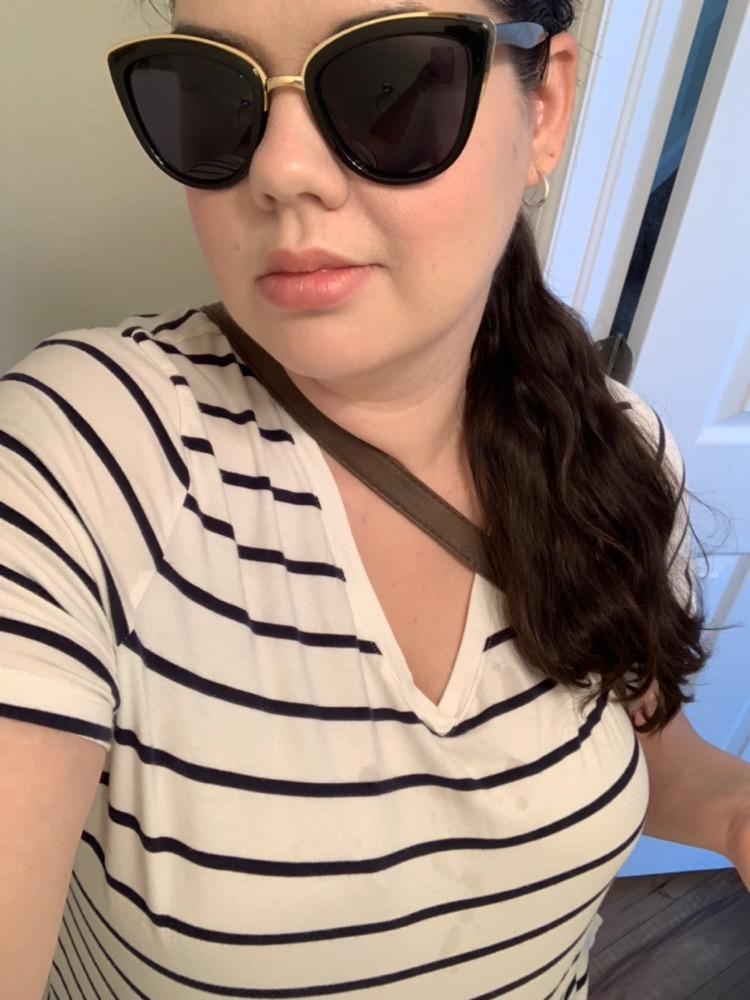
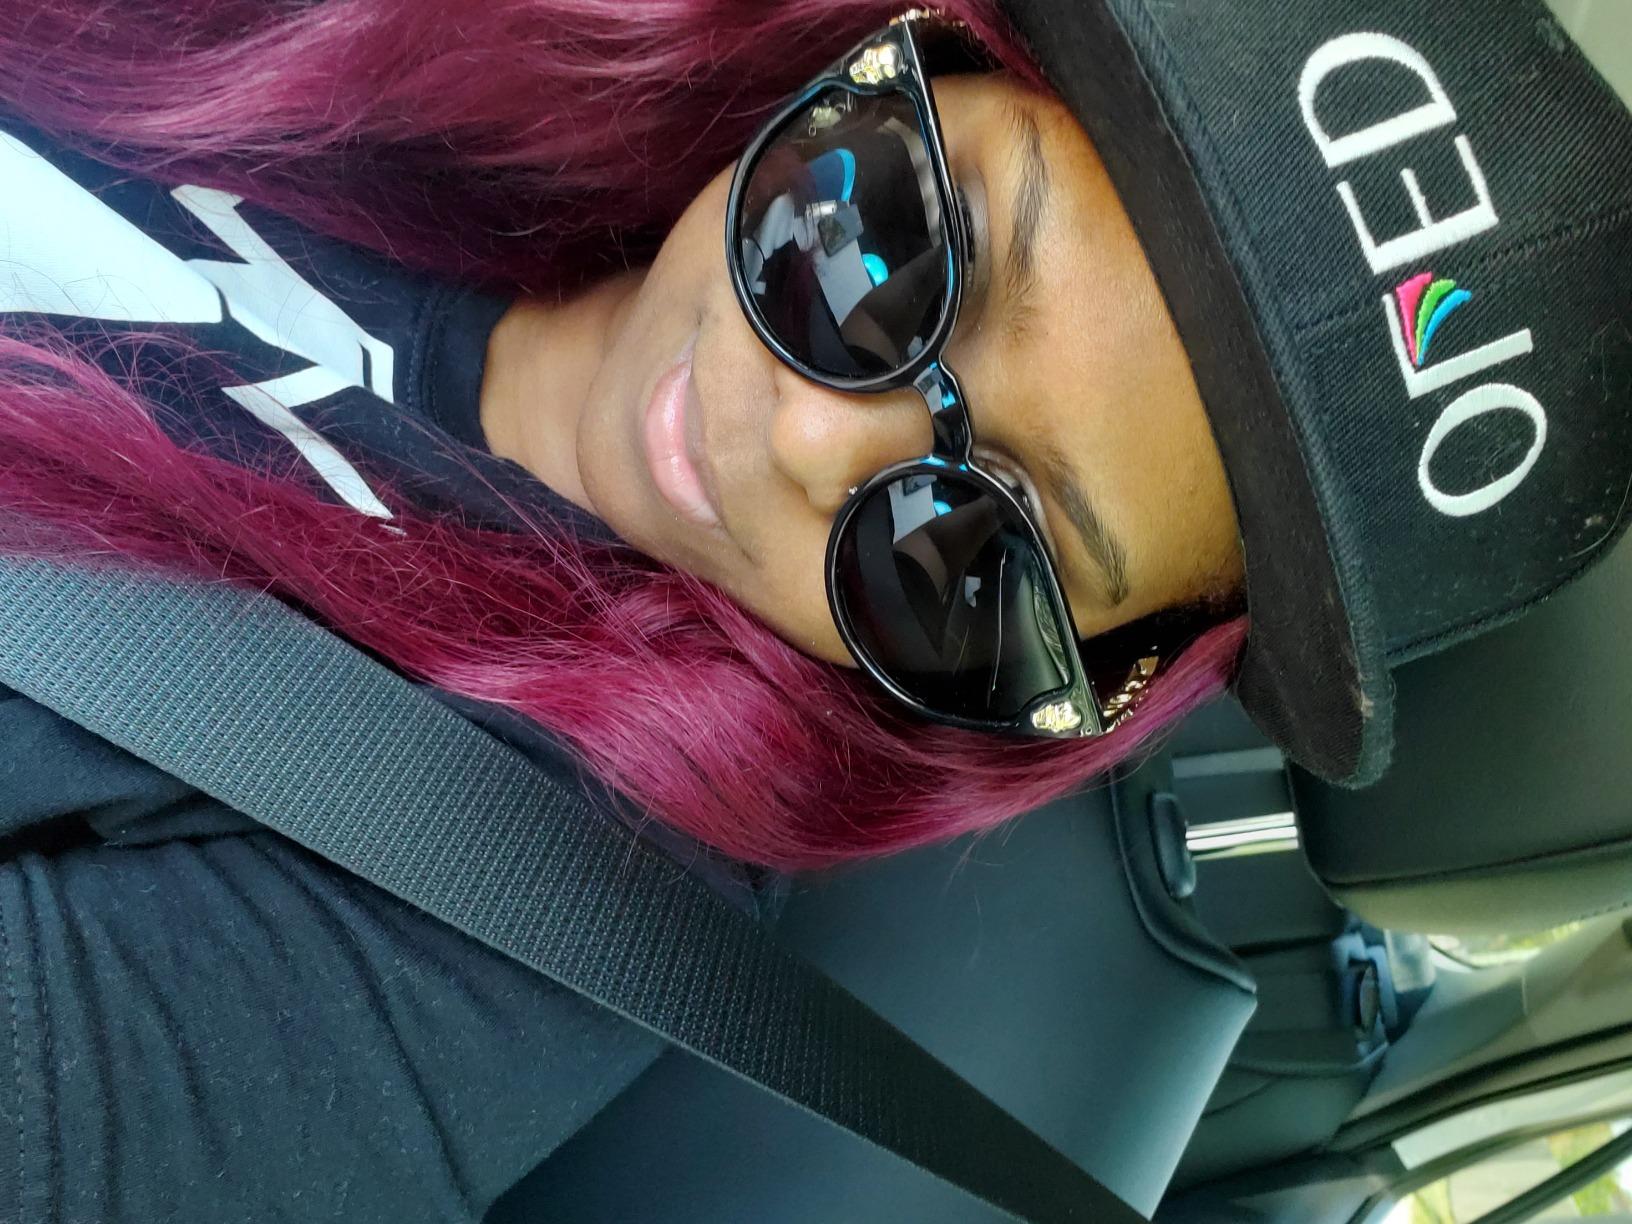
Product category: accessories_sunglasses
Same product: no